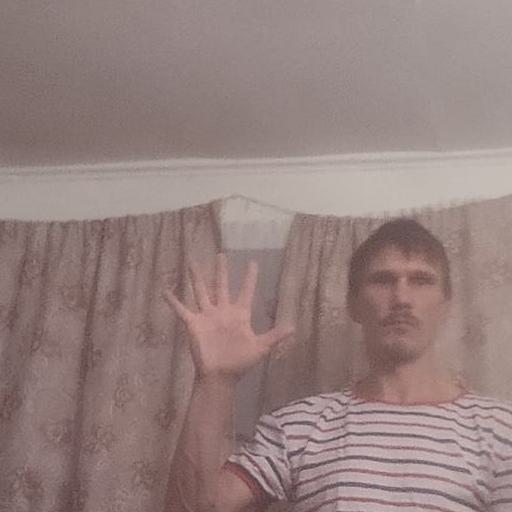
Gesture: palm